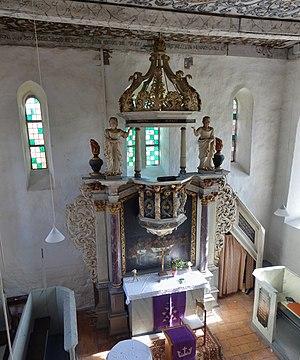
Autel de l'église de Zernitz, commune de Zernitz-Lohm, arrondissement Prignitz-de-l'Est-Ruppin, état fédéral de Brandebourg, Allemagne Object location52°